Washington Harbour

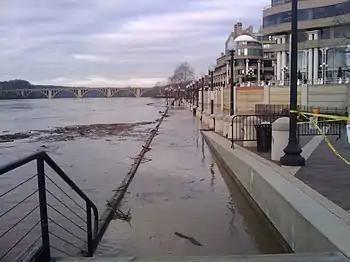
Flooding at Washington Harbour in January 2010 covers the boardwalk and part of the plaza, but is stopped by the floodgates.

Washington Harbour was an increasingly troubled property as it entered its second year. More than of the of retail space and of the property's of restaurant and office space was vacant. (In comparison, the average office vacancy rate in the city was 8 percent.) Thirty of the project's 35 condominia were sold in the past year, and a $68 million lawsuit by Warner LeRoy was pending against the owners. "The Washington Post", quoting unnamed real estate insiders, said Washington Harbour was having difficulty making money because WHA spent too lavishly on construction which rent could not support.